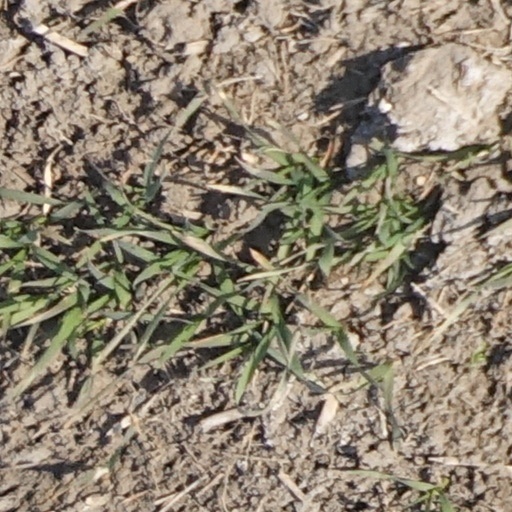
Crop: wheat